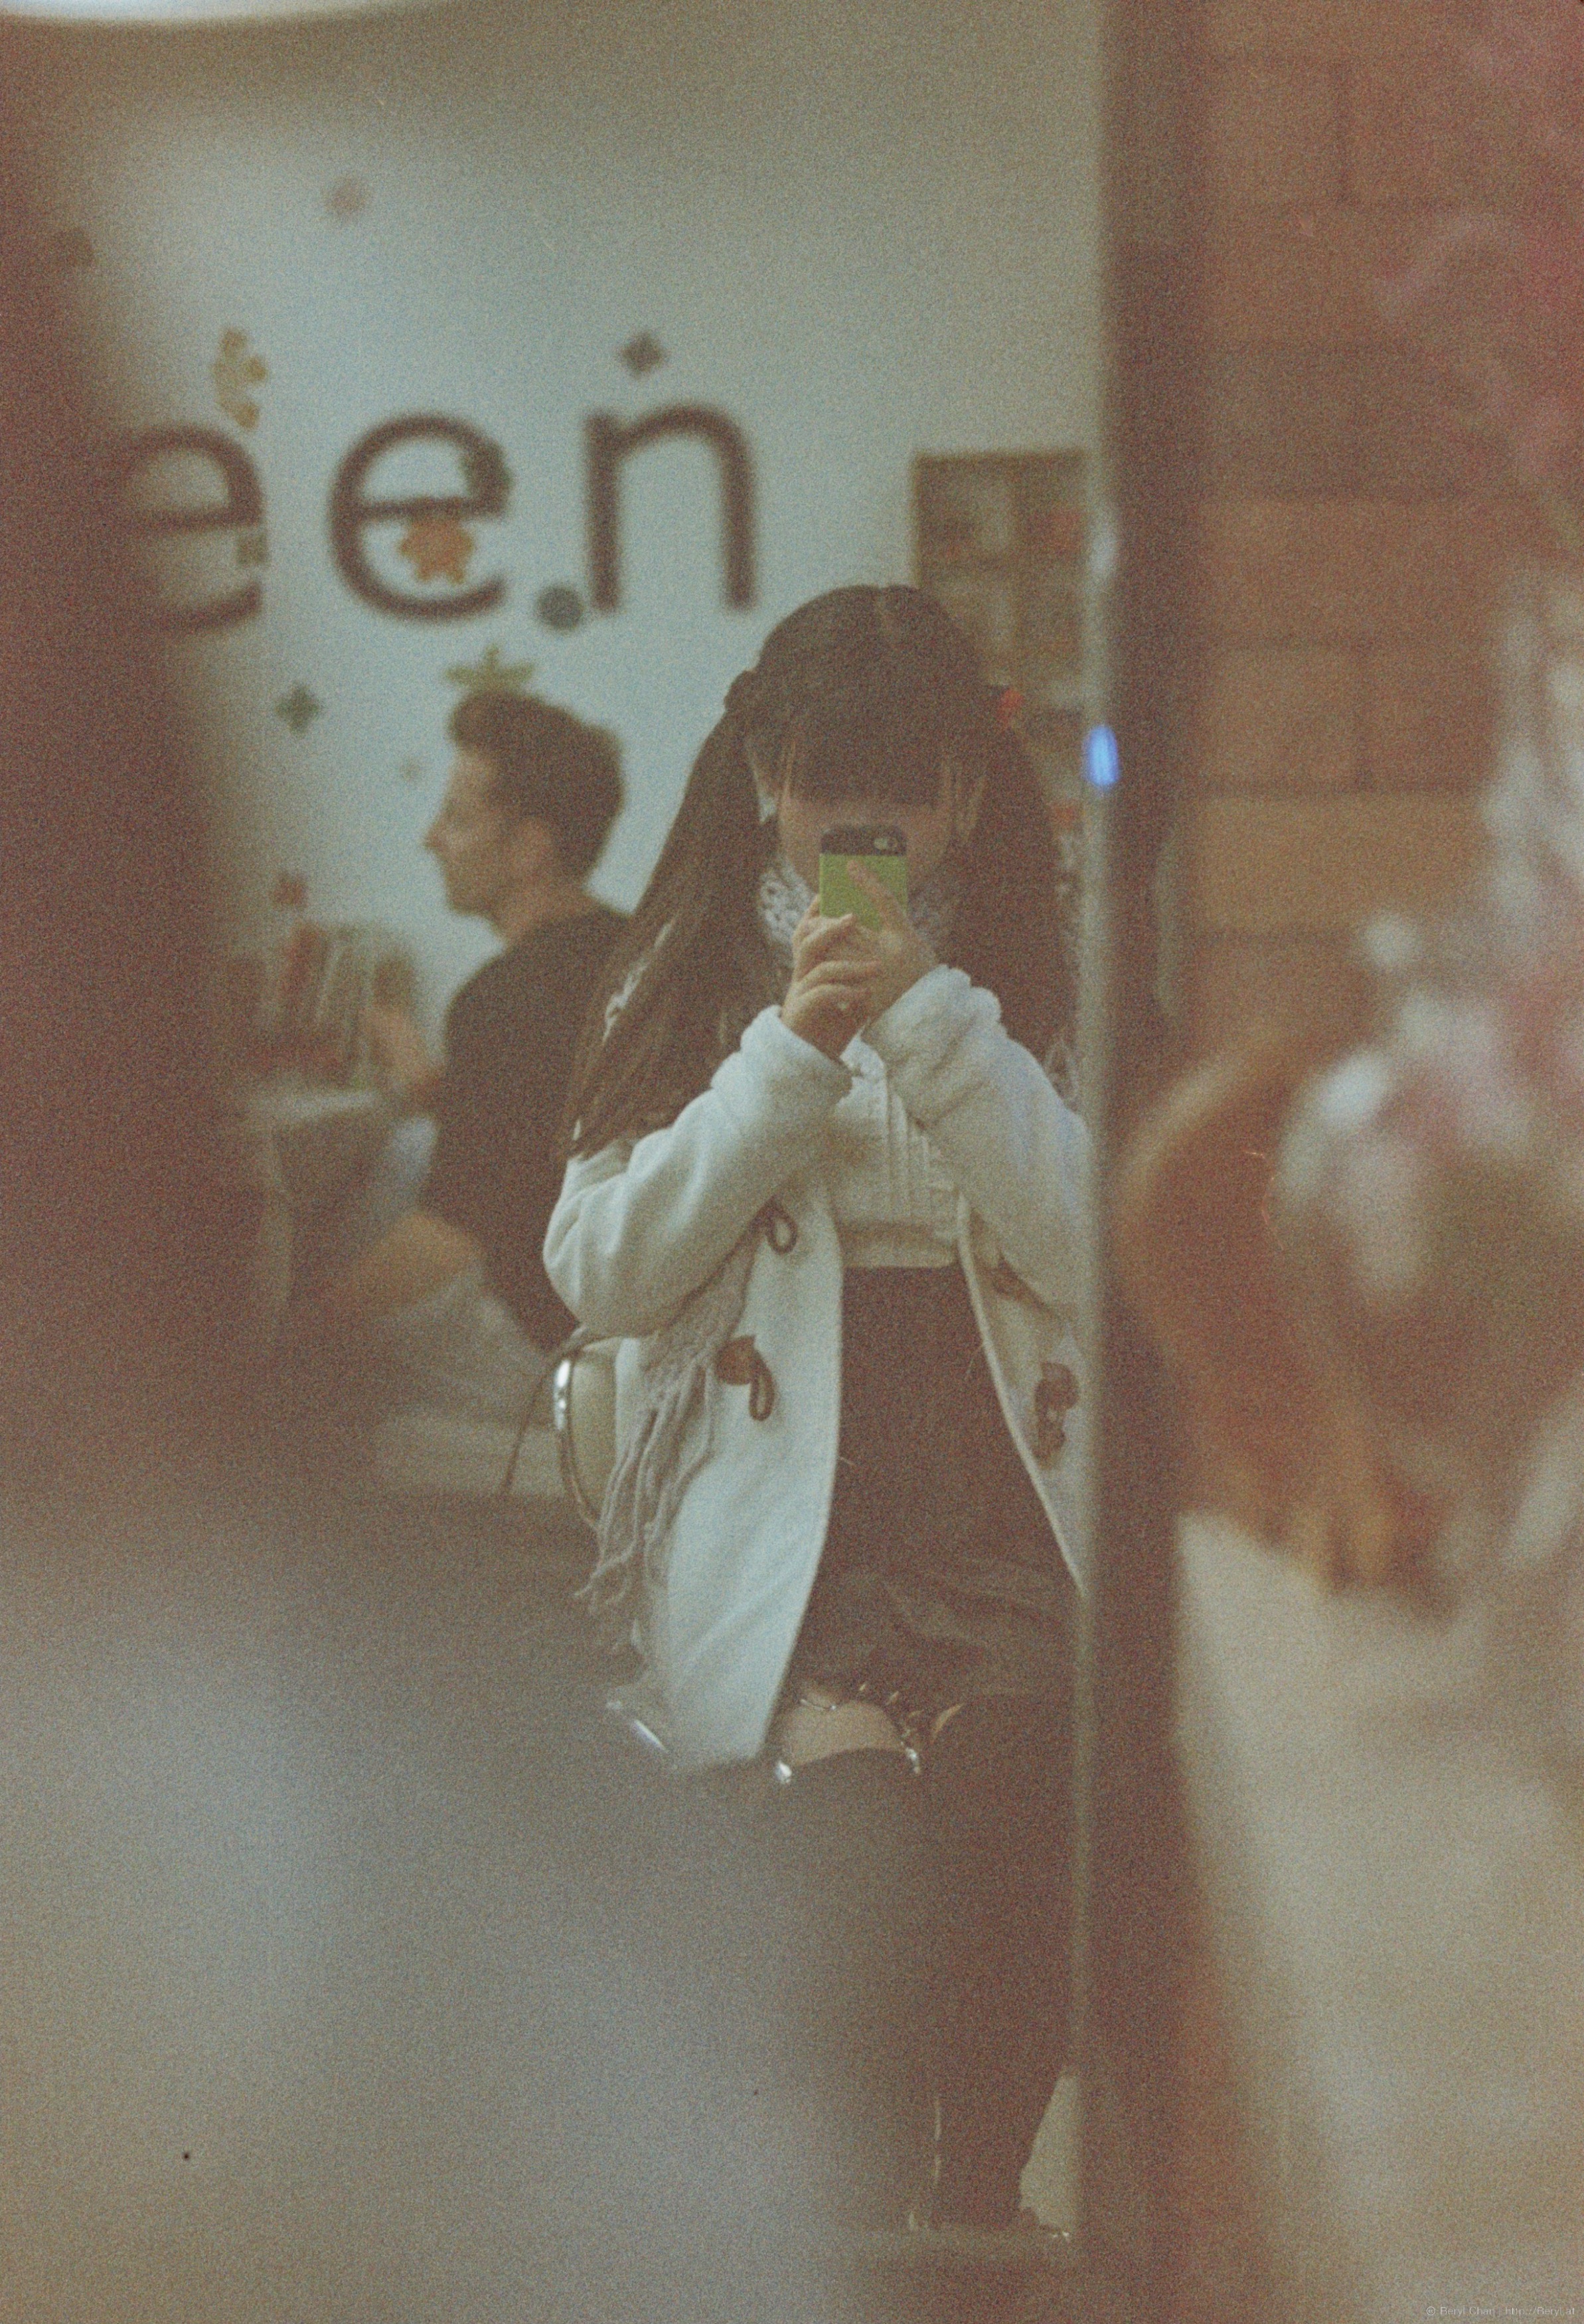
cafe, girl, white, vintage, grain, cute, film, portrait, chinese, child, nikon, painting, face, 50mm, photograph, kodak, image, longhair, twintail, nikonf3, grainy, expired, shape